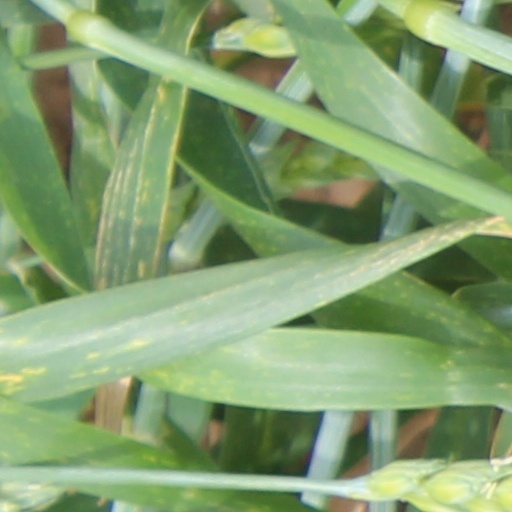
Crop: wheat